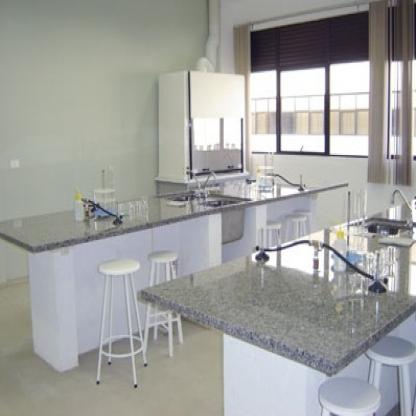
Scene: Indoor